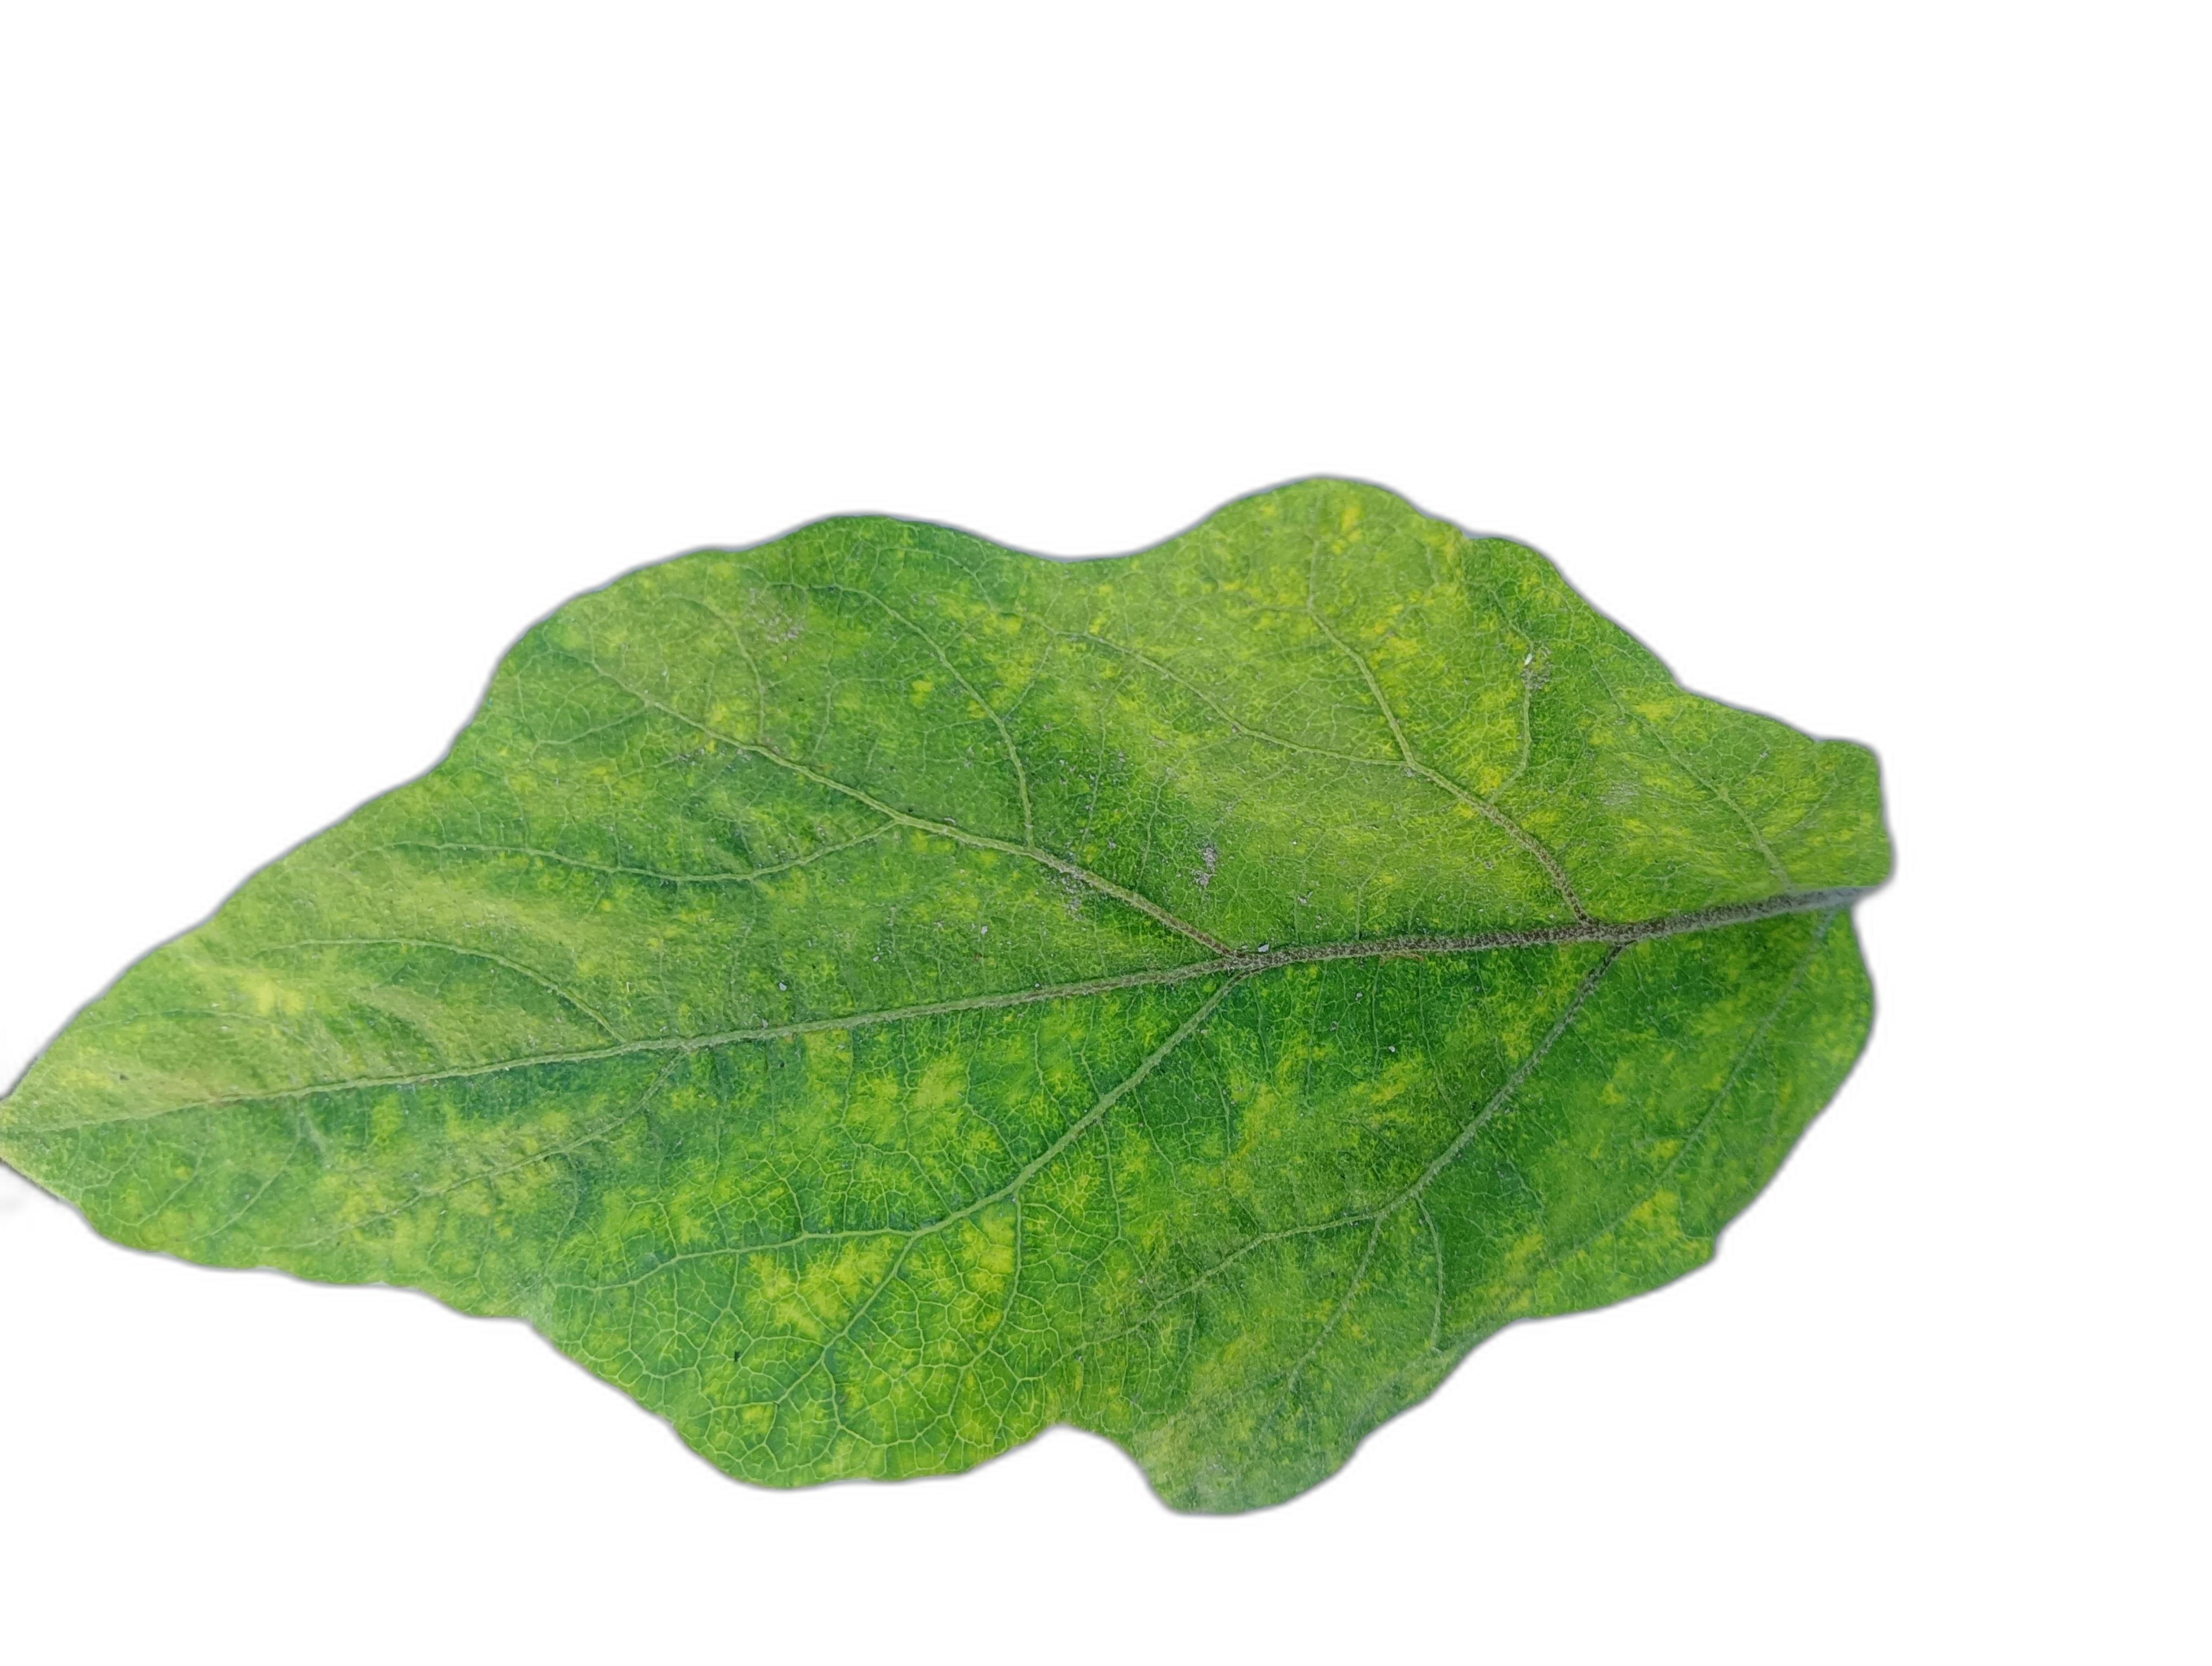
Label: Mosaic Virus Disease